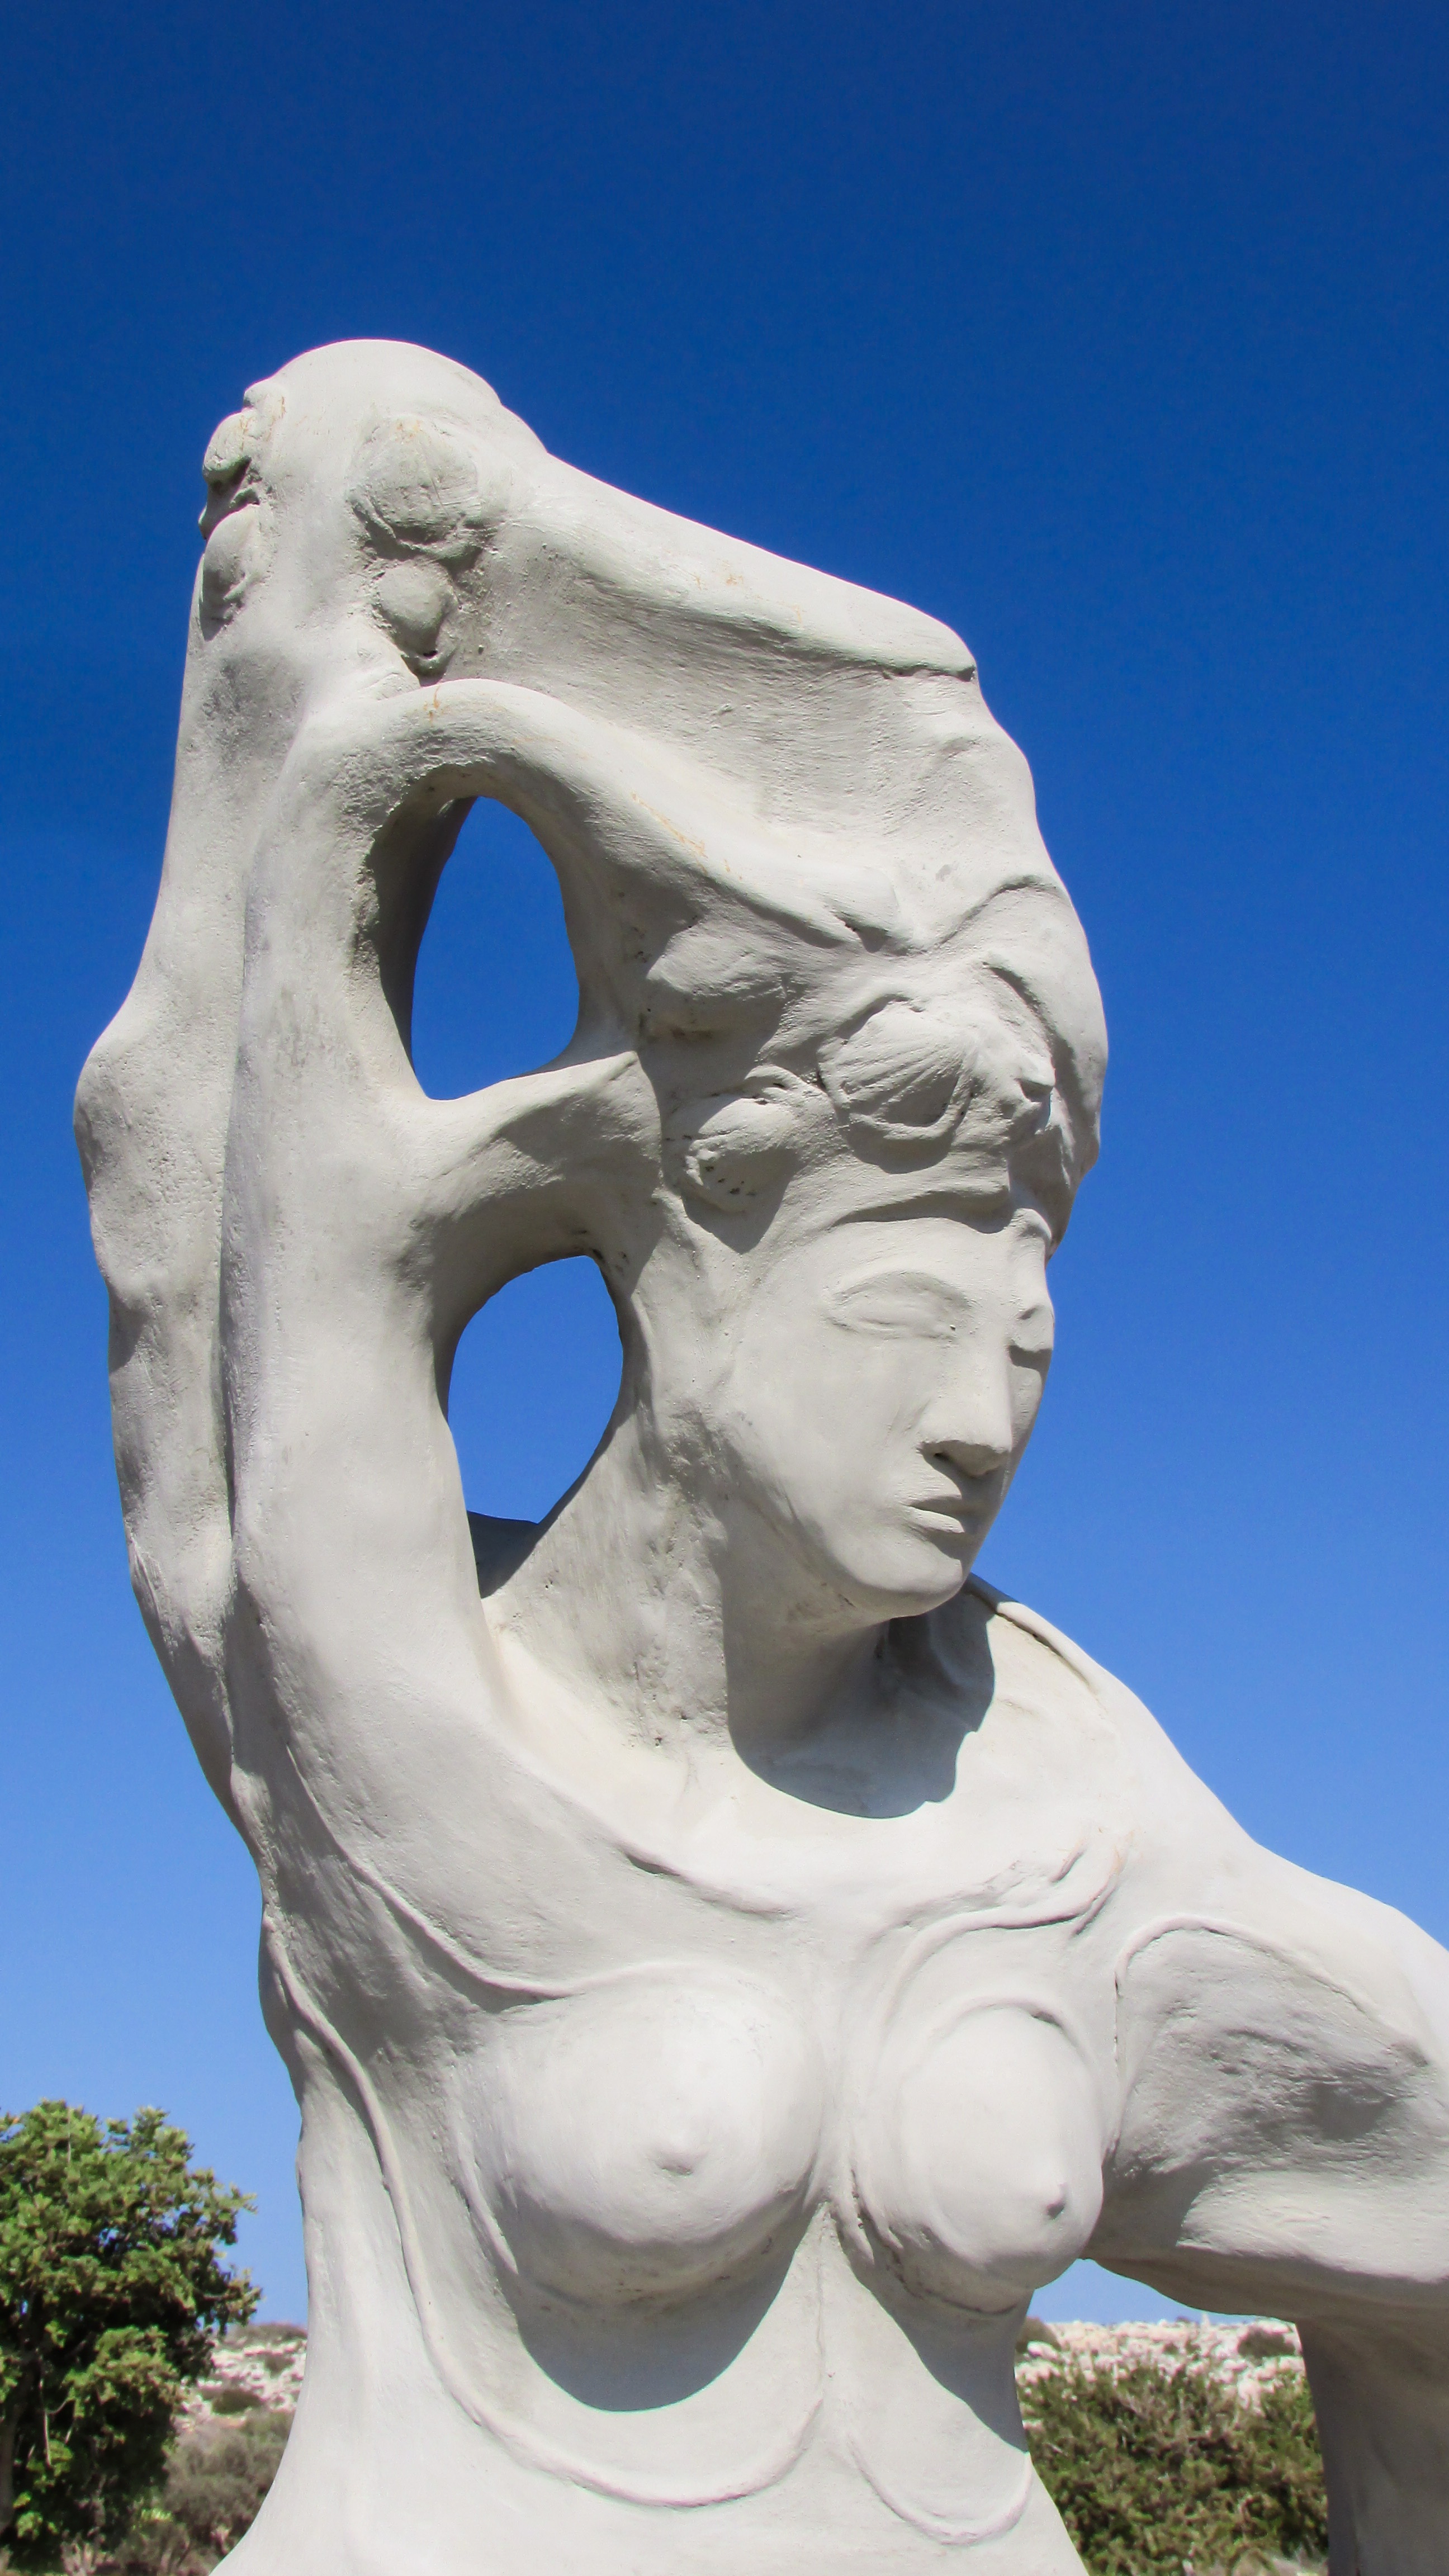
woman, monument, statue, blue, modern, sculpture, art, temple, head, carving, cyprus, ayia napa, stone carving, sculpture park, bare breasted, gautama buddha, ancient history, classical sculpture